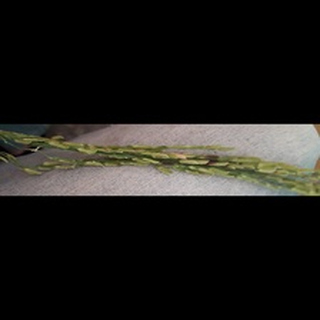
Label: diseased_rice